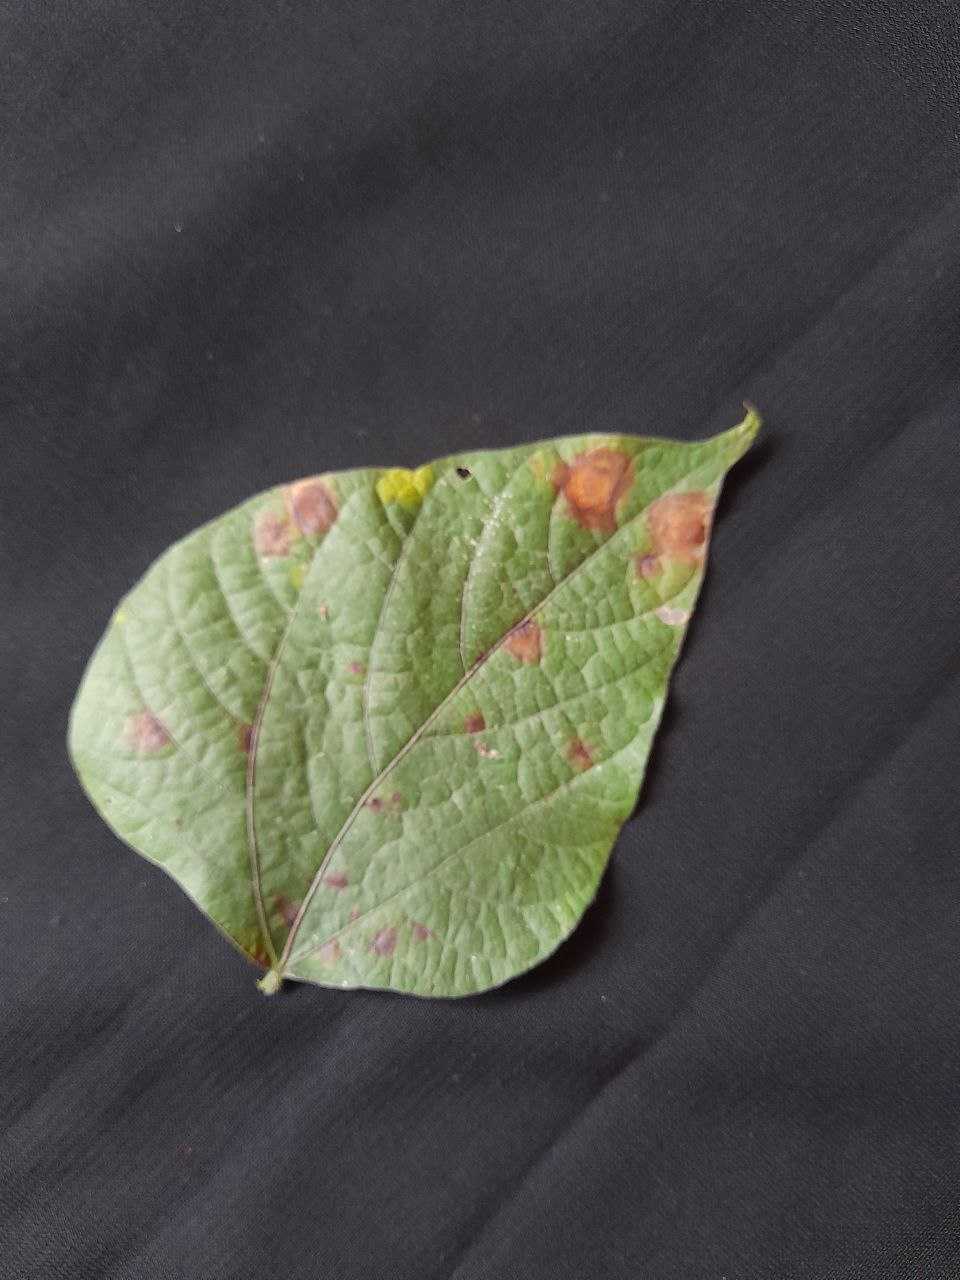
Crop: bean
Leaf condition: Rust